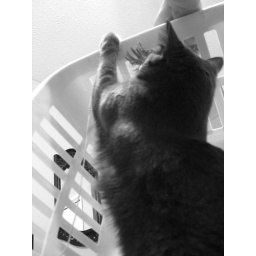
My two cats playing in a laundry basket